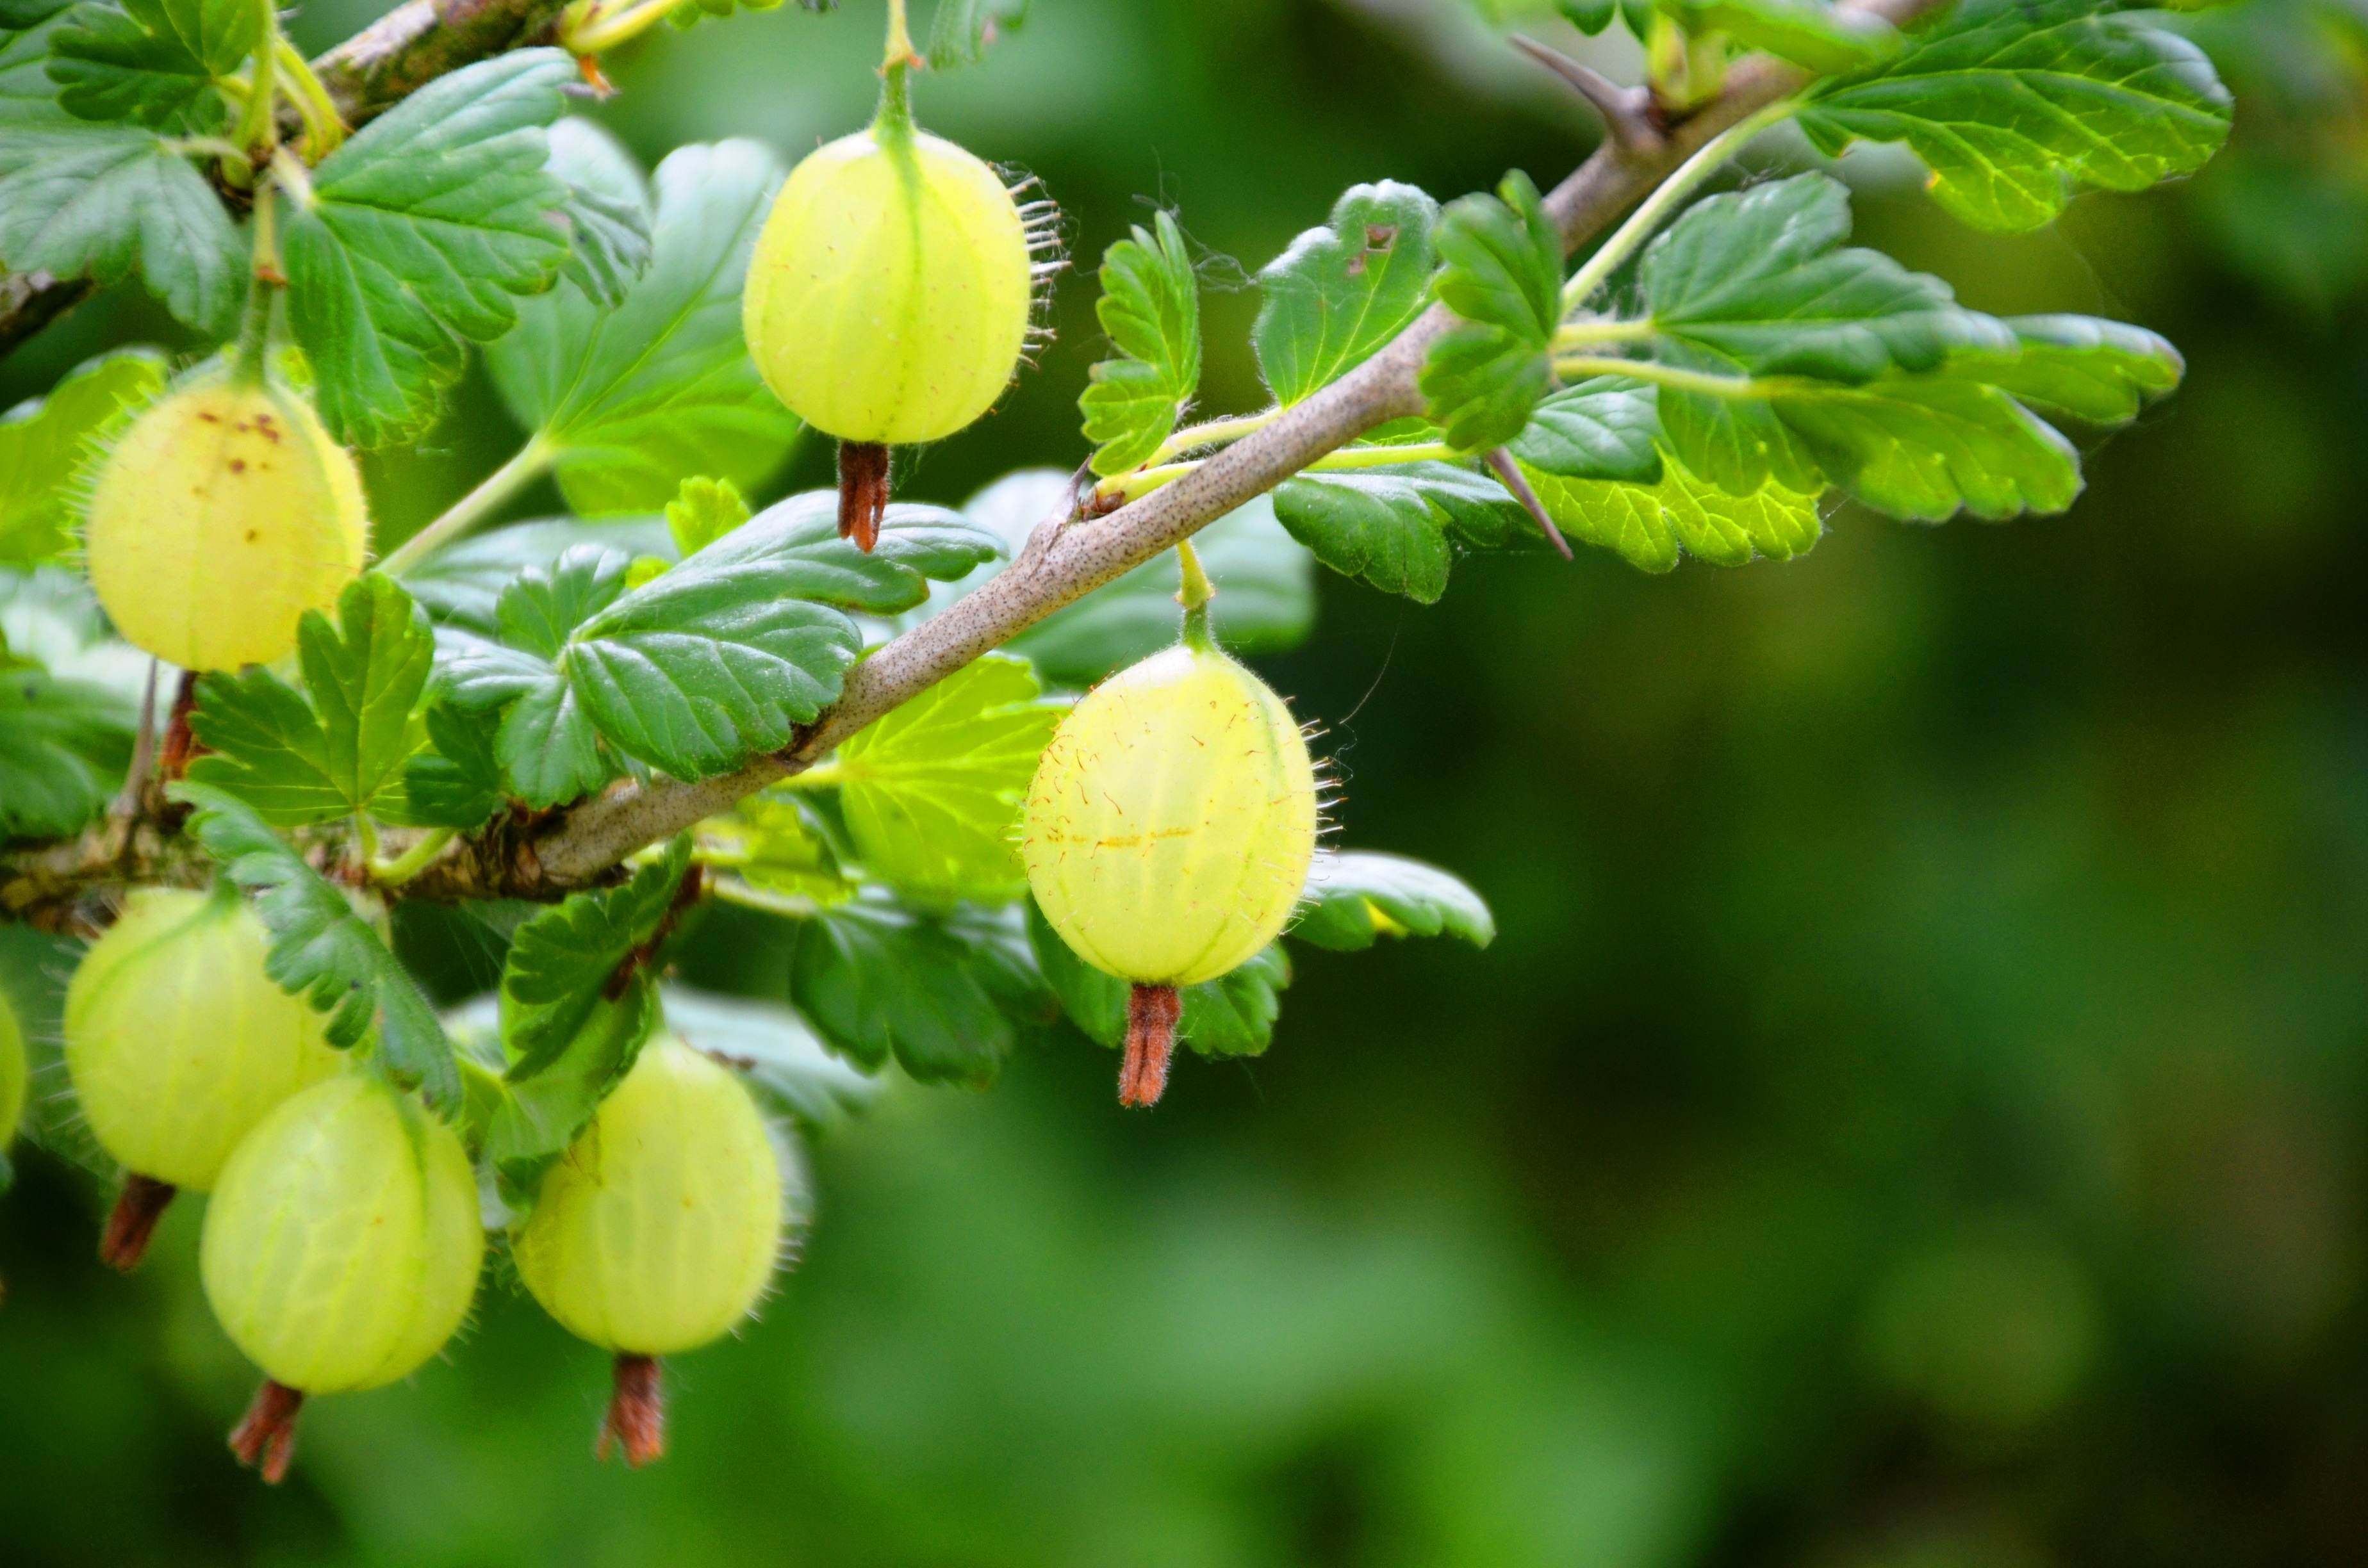
tree, branch, blossom, plant, fruit, berry, flower, bush, food, green, produce, evergreen, flora, berries, shrub, fruits, soft fruit, gooseberry, flowering plant, gooseberries, land plant